Leverett Saltonstall II

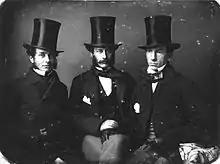
Leverett Saltonstall (right) sitting next to his Harvard classmate Charles William Dabney Jr. and an unidentified friend,

A member of the Saltonstall family, Saltonstall was born on March 16, 1825, in Salem, Massachusetts. He was a son of Mary Elizabeth ( Sanders) Saltonstall and Leverett Saltonstall I, who served as the first mayor of Salem.